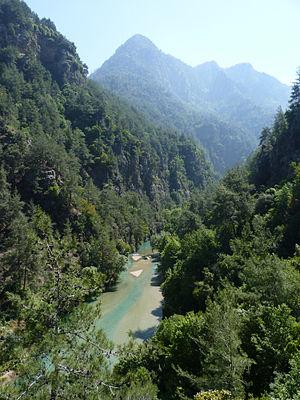
Fleuve Nahr Ibrahim Liban
Le Nahr-Ibrahim aussi connu sous le nom de fleuve d'Adonis est un fleuve qui prend sa source dans la grotte d'Afqa au Mont-Liban et qui se jette dans la Méditerranée à quelques kilomètres au sud de Byblos au Liban.